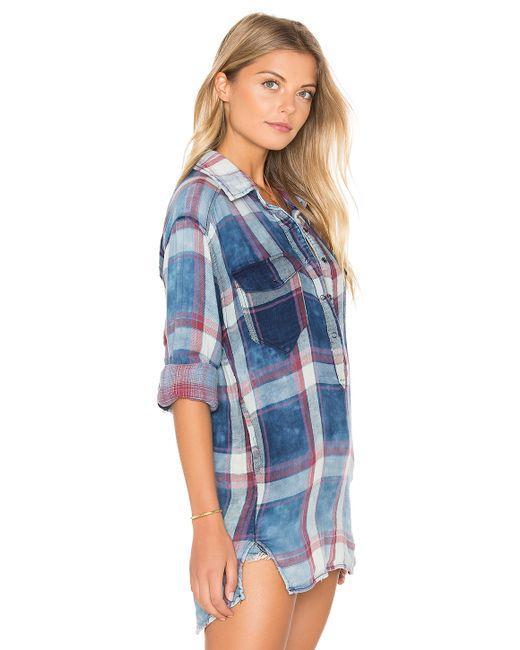
Blaues kariertes Kurzarm-Freizeithemd aus Baumwolle